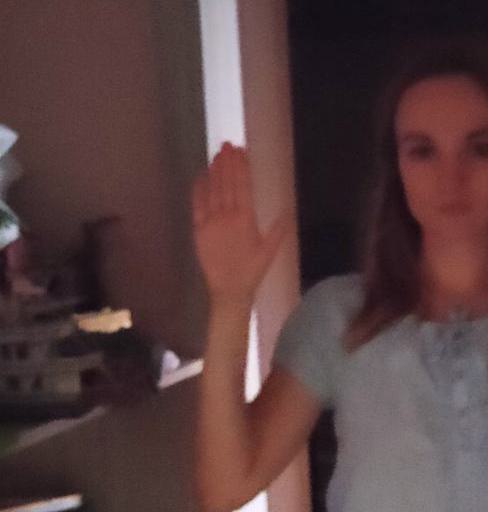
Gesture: stop